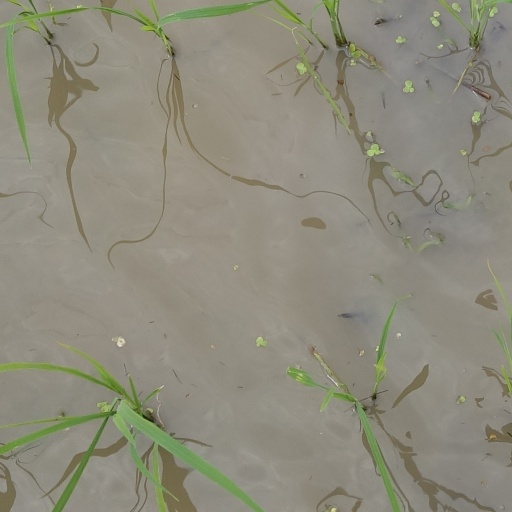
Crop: rice